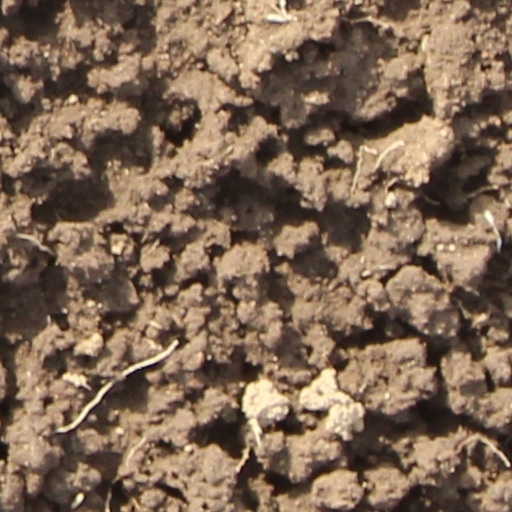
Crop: wheat